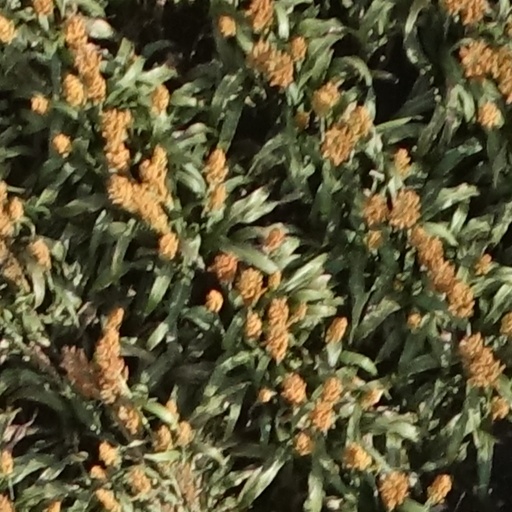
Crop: sorghum